El Guincho

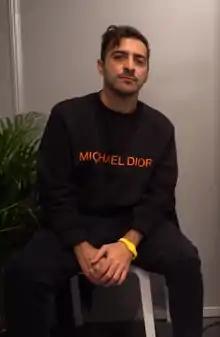
El Guincho in 2017

Pablo Díaz-Reixa (born November 17, 1983), professionally known as el Guincho, is a Spanish musician, singer, and record producer.